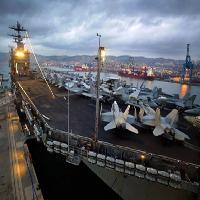
Weather: cloudy or overcast